Mateja Zver

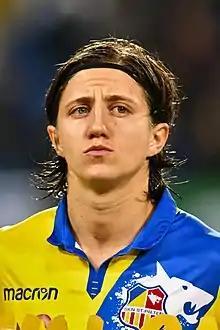
Zver in 2017

Mateja Zver (born 15 March 1988) is a Slovenian footballer who plays as a midfielder for Turkish club Ankara BB Fomget. She was the top scorer of the 2006–07 Slovenian League with 61 goals, which stood as a record for 15 years before being surpassed by Ana Milović in 2022.